Kardecist spiritism

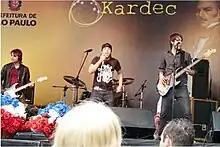
Allan Kardec Festival in São Paulo

The Brazilian Spiritist Federation is a public utility entity founded on January 2, 1884, in Rio de Janeiro. It is a civil, religious, educational, cultural, and philanthropic society whose purpose is the study, practice, and dissemination of Spiritism in all its aspects, based on the works of Allan Kardec's Codification and the canonical Gospels.